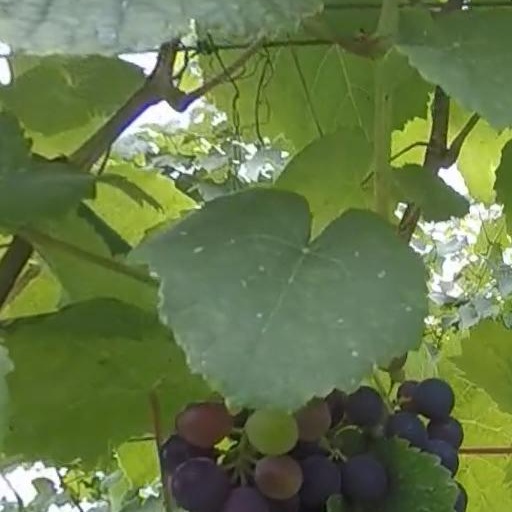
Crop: grape